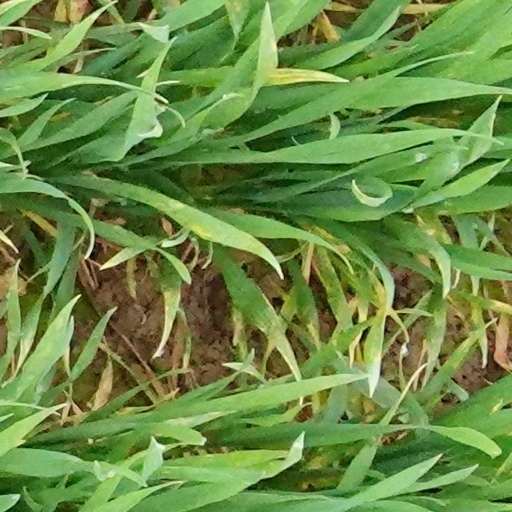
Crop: wheat